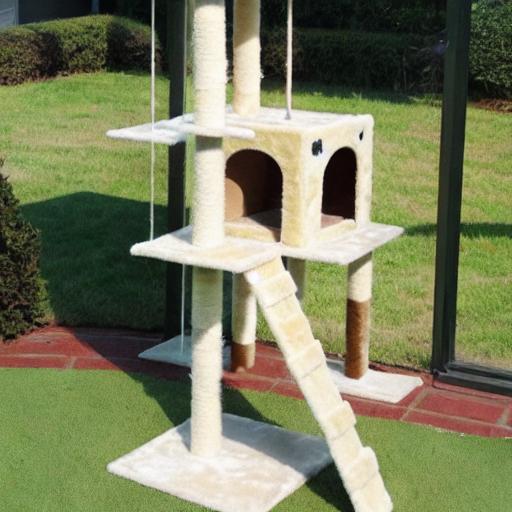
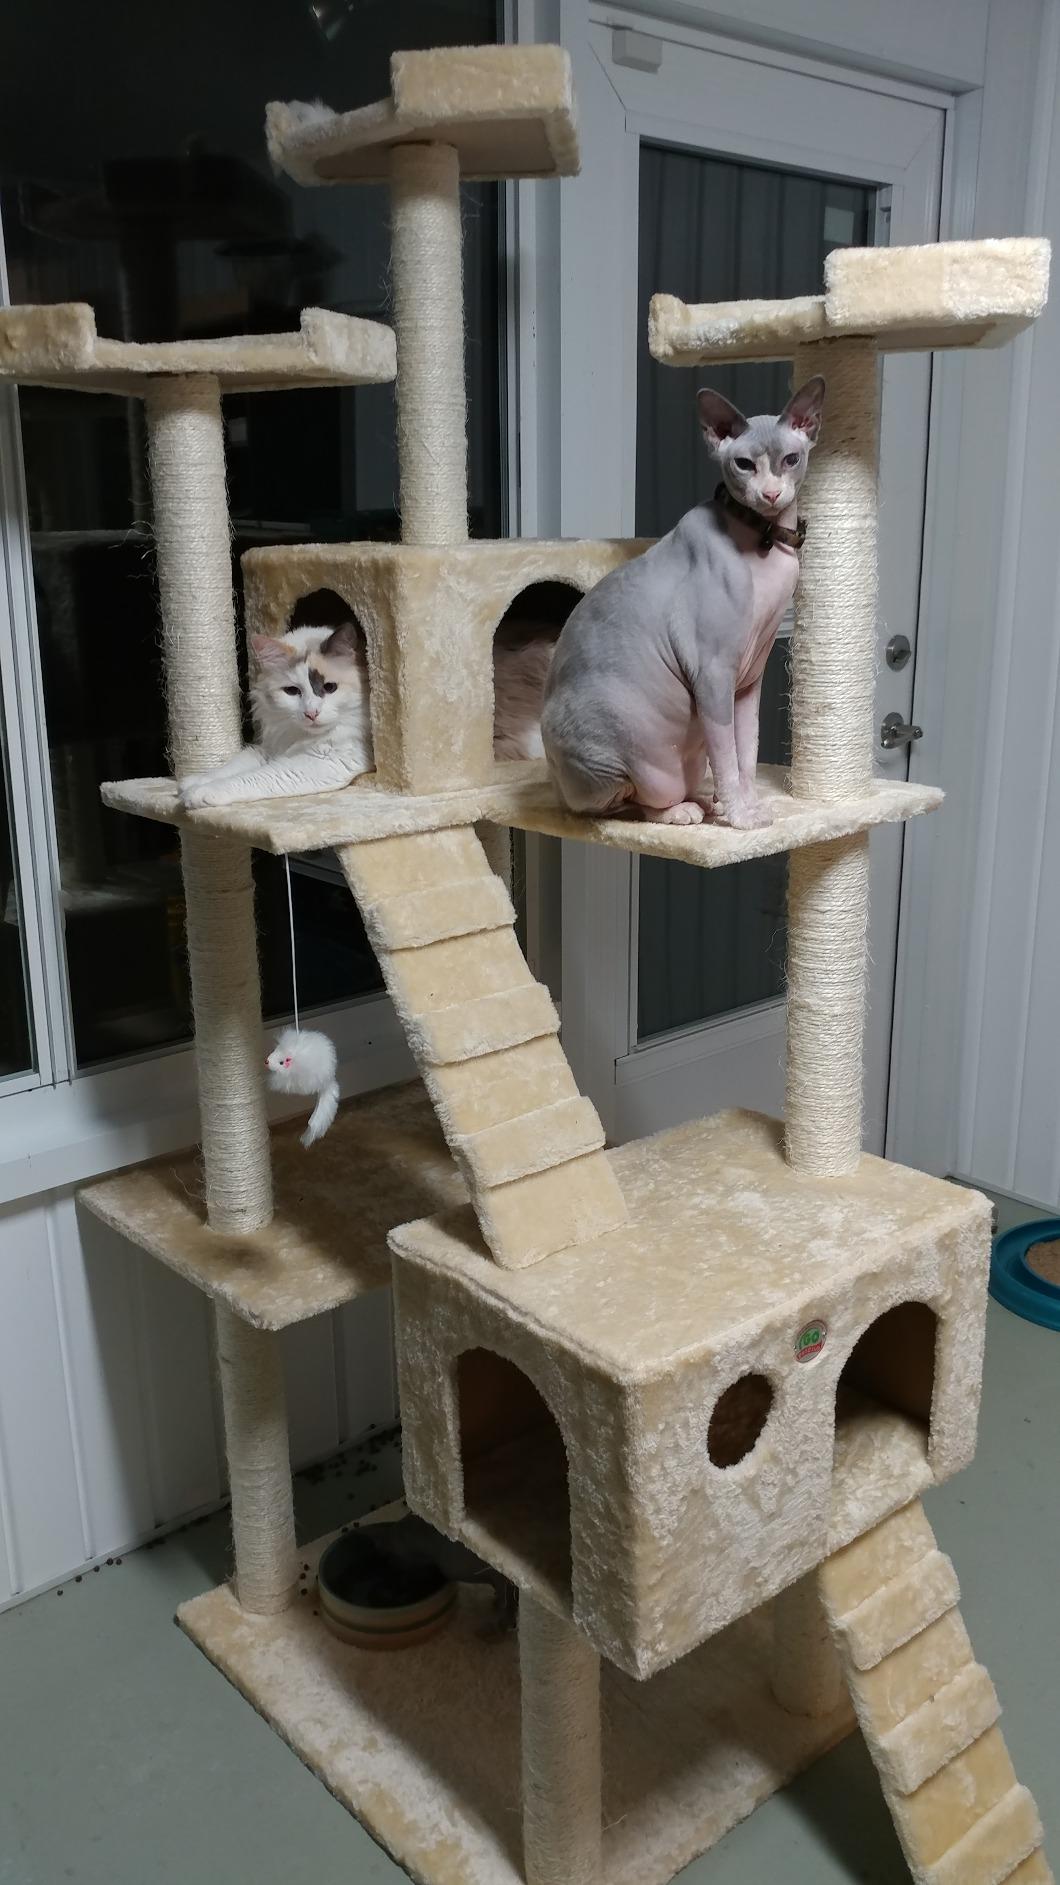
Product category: items_cat tree
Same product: no